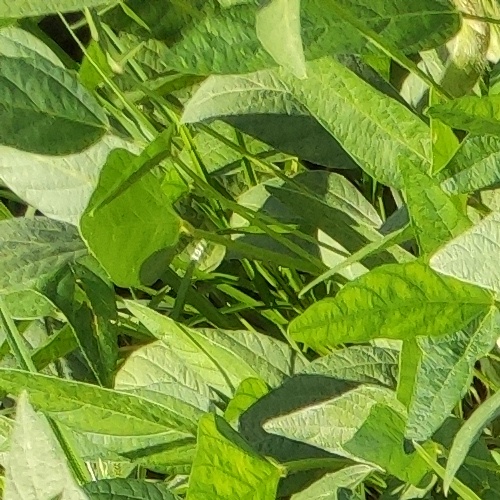
Label: Healthy